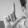
ASL letter: L